Lorentz Petersen

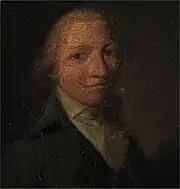
Lorentz Petersen

The company was founded on 28 October 1788 by captain Lorentz Petersen (1763–1829). Lorentz Petersen's wine business was after his death continued by his son Vilhelm Junius Lorentz Petersen (1806–1863), An elder son, Christian Petersen (who changed his name to Waage Petersen in 1831), had already in 1808 established his own wine company.